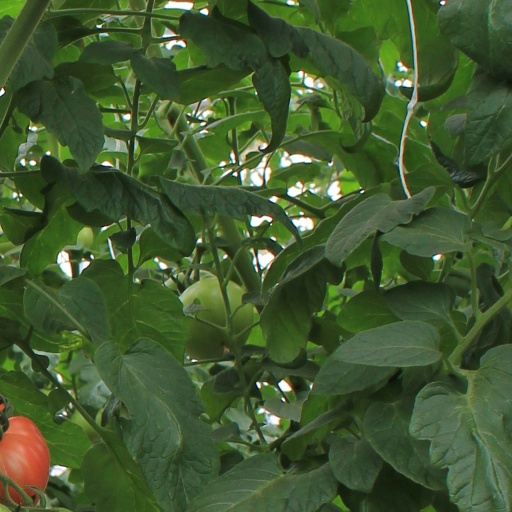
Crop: tomato